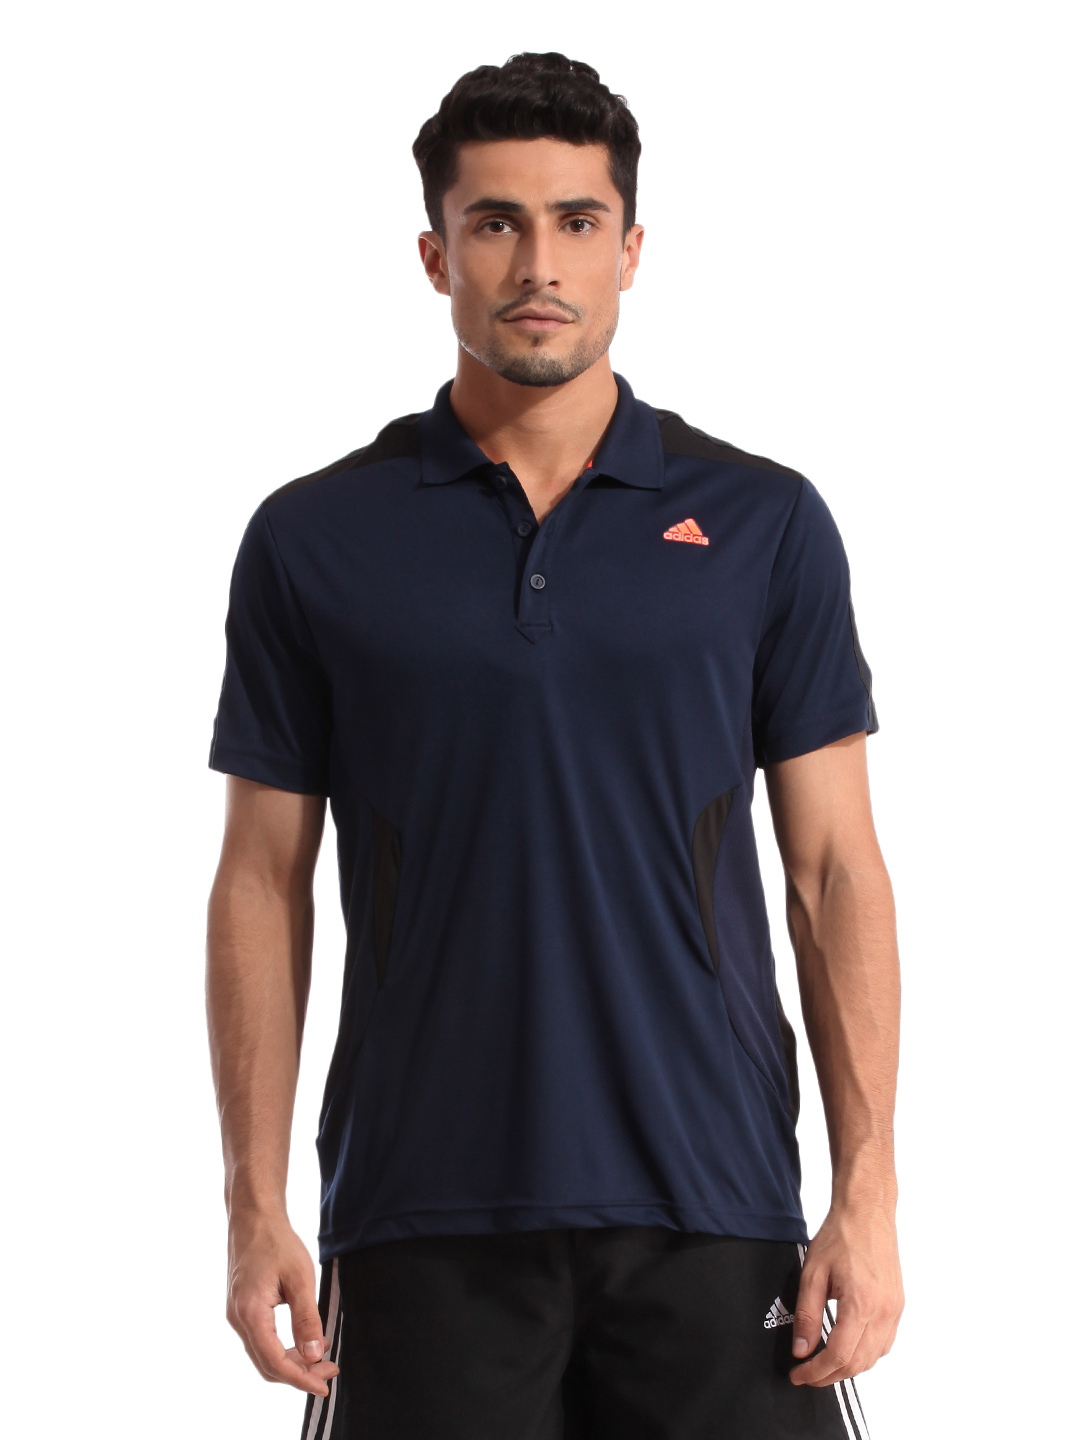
ADIDAS Men Navy Blue Polo T-shirt
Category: Apparel / Topwear / Tshirts
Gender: Men
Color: Navy Blue
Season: Summer 2012
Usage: Sports